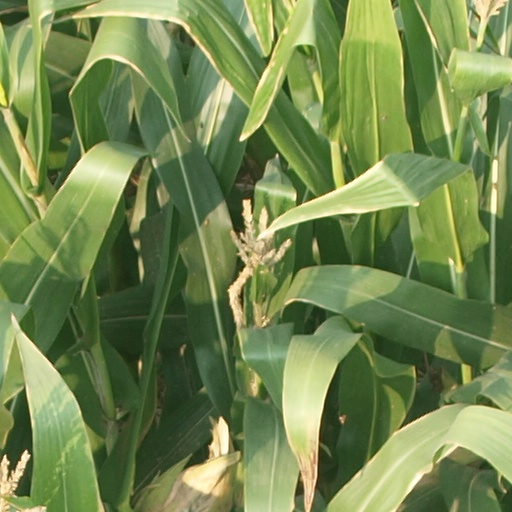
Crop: maize; corn